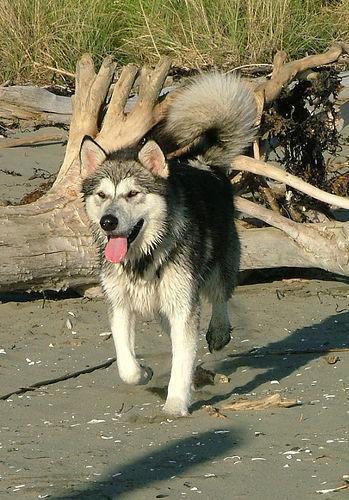
malamute